Geri Halliwell

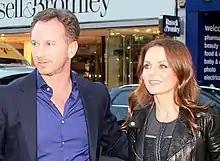
Halliwell and Horner in London in April 2016

In 2012, Halliwell returned as a guest judge on "The X Factor" at the Liverpool auditions, standing in for Kelly Rowland. In April 2013, the Nine Network announced that she would become the fourth judge on season seven of "Australia's Got Talent" replacing Minogue. In August 2012, Halliwell reunited with the Spice Girls to perform as a quintet at the closing ceremony of the Olympic Games in London. The group also teamed up with Jennifer Saunders and Judy Craymer to develop a musical based on the songs of the Spice Girls titled "Viva Forever!", which opened on 11 December 2012. In October 2012, Halliwell made her first solo performance in seven years at the Breast Cancer Care, debuting a new track called "Phenomenal Woman".